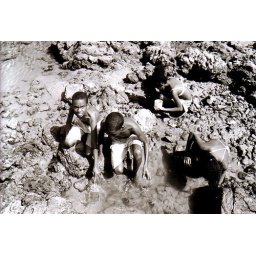
At the beach of Itapoa in Salvador, Bahia, Brasil, kids hunt for ornamental fish left by the tide on the rocks.